Bazooka

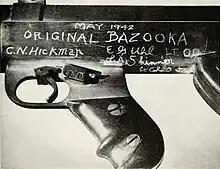
A prototype of the world's first "tube-type rocket-propelled grenade launcher", the grip part of the "Original Bazooka" is marked "May 1942" and is signed by the development team including Hickman, Skinner, and Uhl

In 1942, U.S. Army Colonel Leslie Skinner received the M10 shaped-charge grenade which was capable of stopping German tanks. He gave Lieutenant Edward Uhl the task of creating a delivery system for the grenade. Uhl created a small rocket, but needed to protect the operator from the rocket motor's exhaust. According to Uhl: